Sorting (sediment)

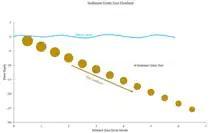
Distribution of grain sizes based on water depth and distance from river mouth.

Sorting describes the distribution of grain size of sediments, either in unconsolidated deposits or in sedimentary rocks. The degree of sorting is determined by the range of grain sizes in a sediment deposit and is the result of various transport processes (rivers, debris flow, wind, glaciers, etc.). This should not be confused with crystallite size, which refers to the individual size of a crystal in a solid. Crystallite is the building block of a grain.